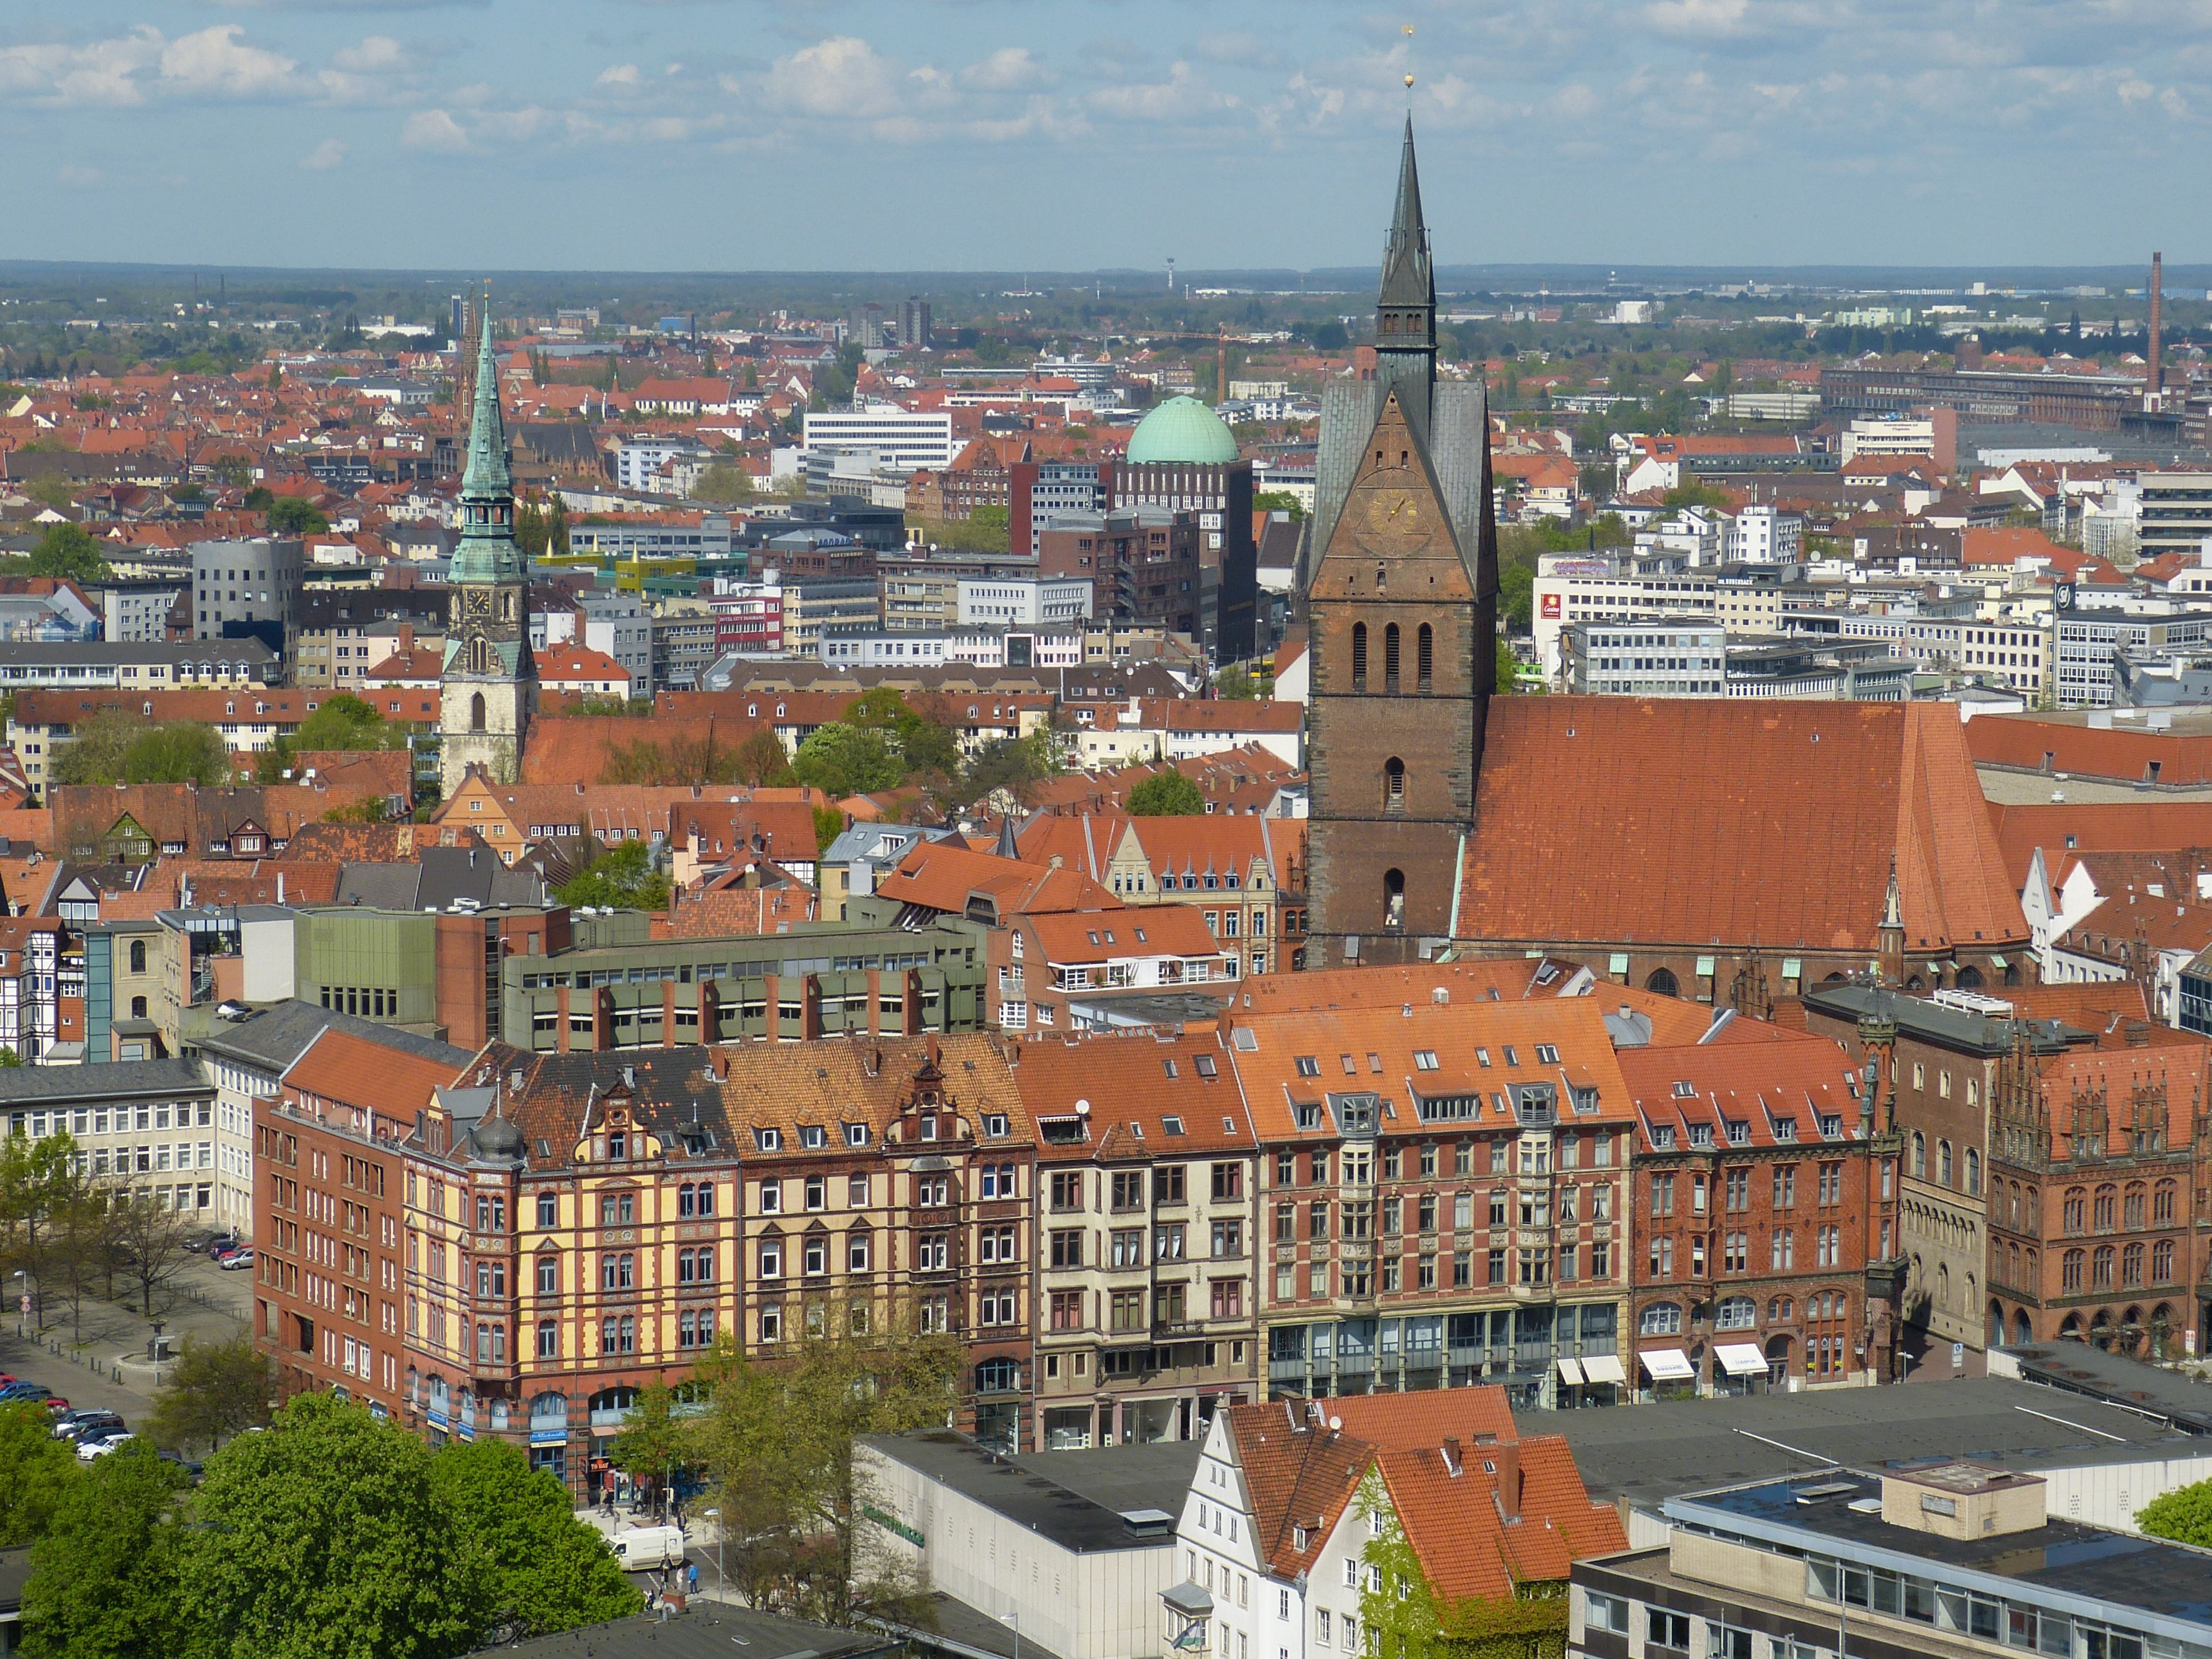
skyline, town, view, city, monument, cityscape, panorama, downtown, plaza, landmark, church, tower block, gothic, old town, steeple, outlook, germany, town square, historically, neighbourhood, town hall, hanover, lower saxony, gothic architecture, bird's eye view, aerial photography, brick gothic, urban area, residential area, geographical feature, human settlement